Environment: real
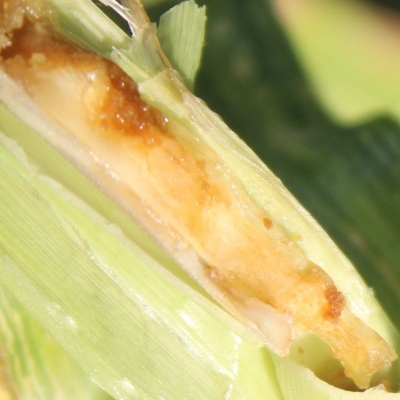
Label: fall_armyworm